British Arachnological Society

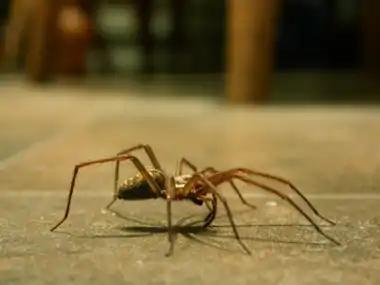
Large house spider ("Tegenaria saeva") on a kitchen floor

The society originated in the 1950s, when it was suggested to the British arachnologists G. H. (Ted) Locket and A. F. (Frank) Millidge that they should run a spider identification course. Courses were run at Flatford Mill in Suffolk in 1956 by Locket, in 1957 by David Blest and 1958 again by Locket. 1958 was also an important year for British arachnology with the publication of the celebrated "The World of Spiders" by W. S. Bristowe.